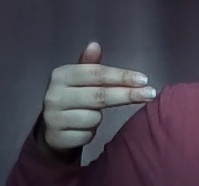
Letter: ghain